Mamba (film)

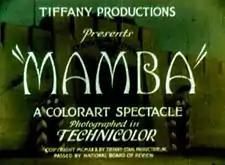

Mamba is a 1930 American pre-Code film, released by Tiffany Pictures. It was shot entirely in Technicolor and stars Jean Hersholt, Eleanor Boardman, Ralph Forbes, Josef Swickard, Claude Fleming, William Stanton and William von Brincken. It was based on a story by Ferdinand Schumann-Heink and John Reinhardt and was advertised as the "First Drama In Natural Color" as all previous color features in sound had featured musical numbers.